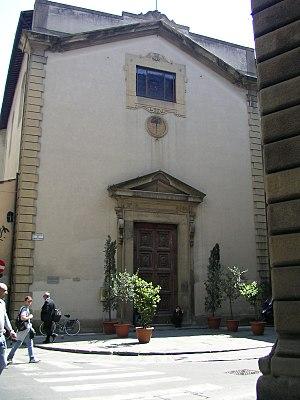
L'église san Michele Visdomini est une église de Florence en Italie, située à l'angle de la via Bufalini et via dei Servi, sur un élargissement de la rue nommé piazza San Michele Visdomini, dans le centre historique de Florence.